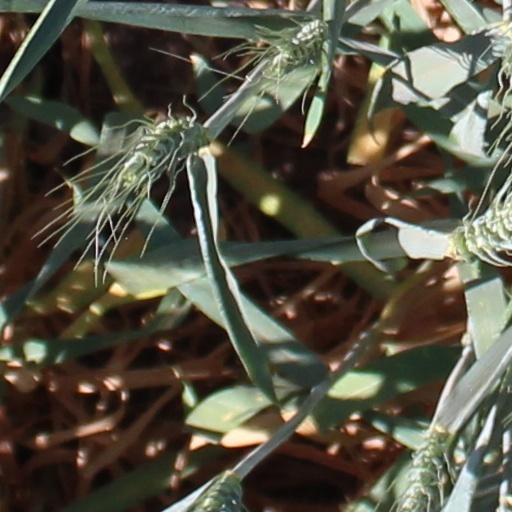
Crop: wheat